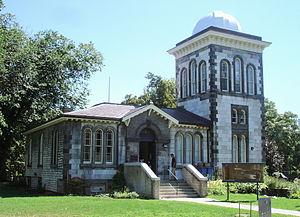
L'Observatoire magnétique et météorologique de Toronto est un observatoire historique situé au sein de l'Université de Toronto, à Toronto dans la province de l'Ontario, au Canada. Le bâtiment d'origine fut construit en 1840 sous l'impulsion de Edward Sabine, qui menait un projet international de recherche visant à déterminer la cause des fluctuations de la déclinaison magnétique terrestre. Les mesures effectuées depuis le site de Toronto ont montré que les taches solaires étaient responsables de cet effet sur le champ magnétique terrestre. Quand le projet prit fin en 1853, l'Observatoire fut largement agrandi par le gouvernement canadien et fit fonction de station météorologique et d'horloge officielle du pays pendant près de cinquante ans. L'Observatoire a été considéré comme le berceau de l'astronomie canadienne.